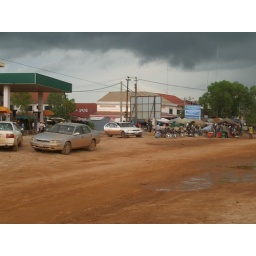
Cambodia Border Town - With all the mud and dirt flying around - You can forget about washing your car